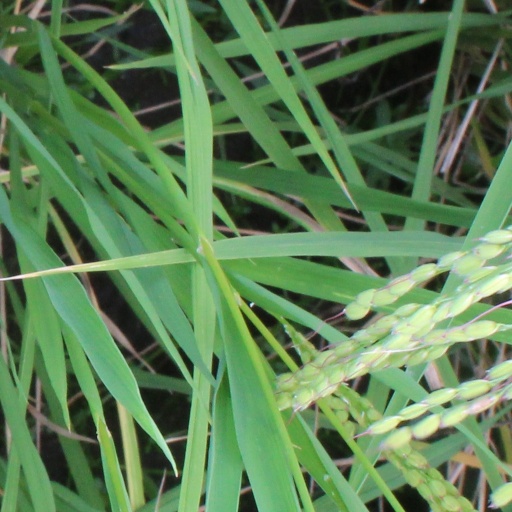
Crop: rice